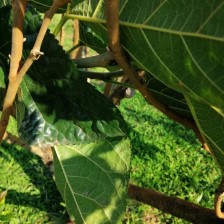
Variety: BlackOodTurkey